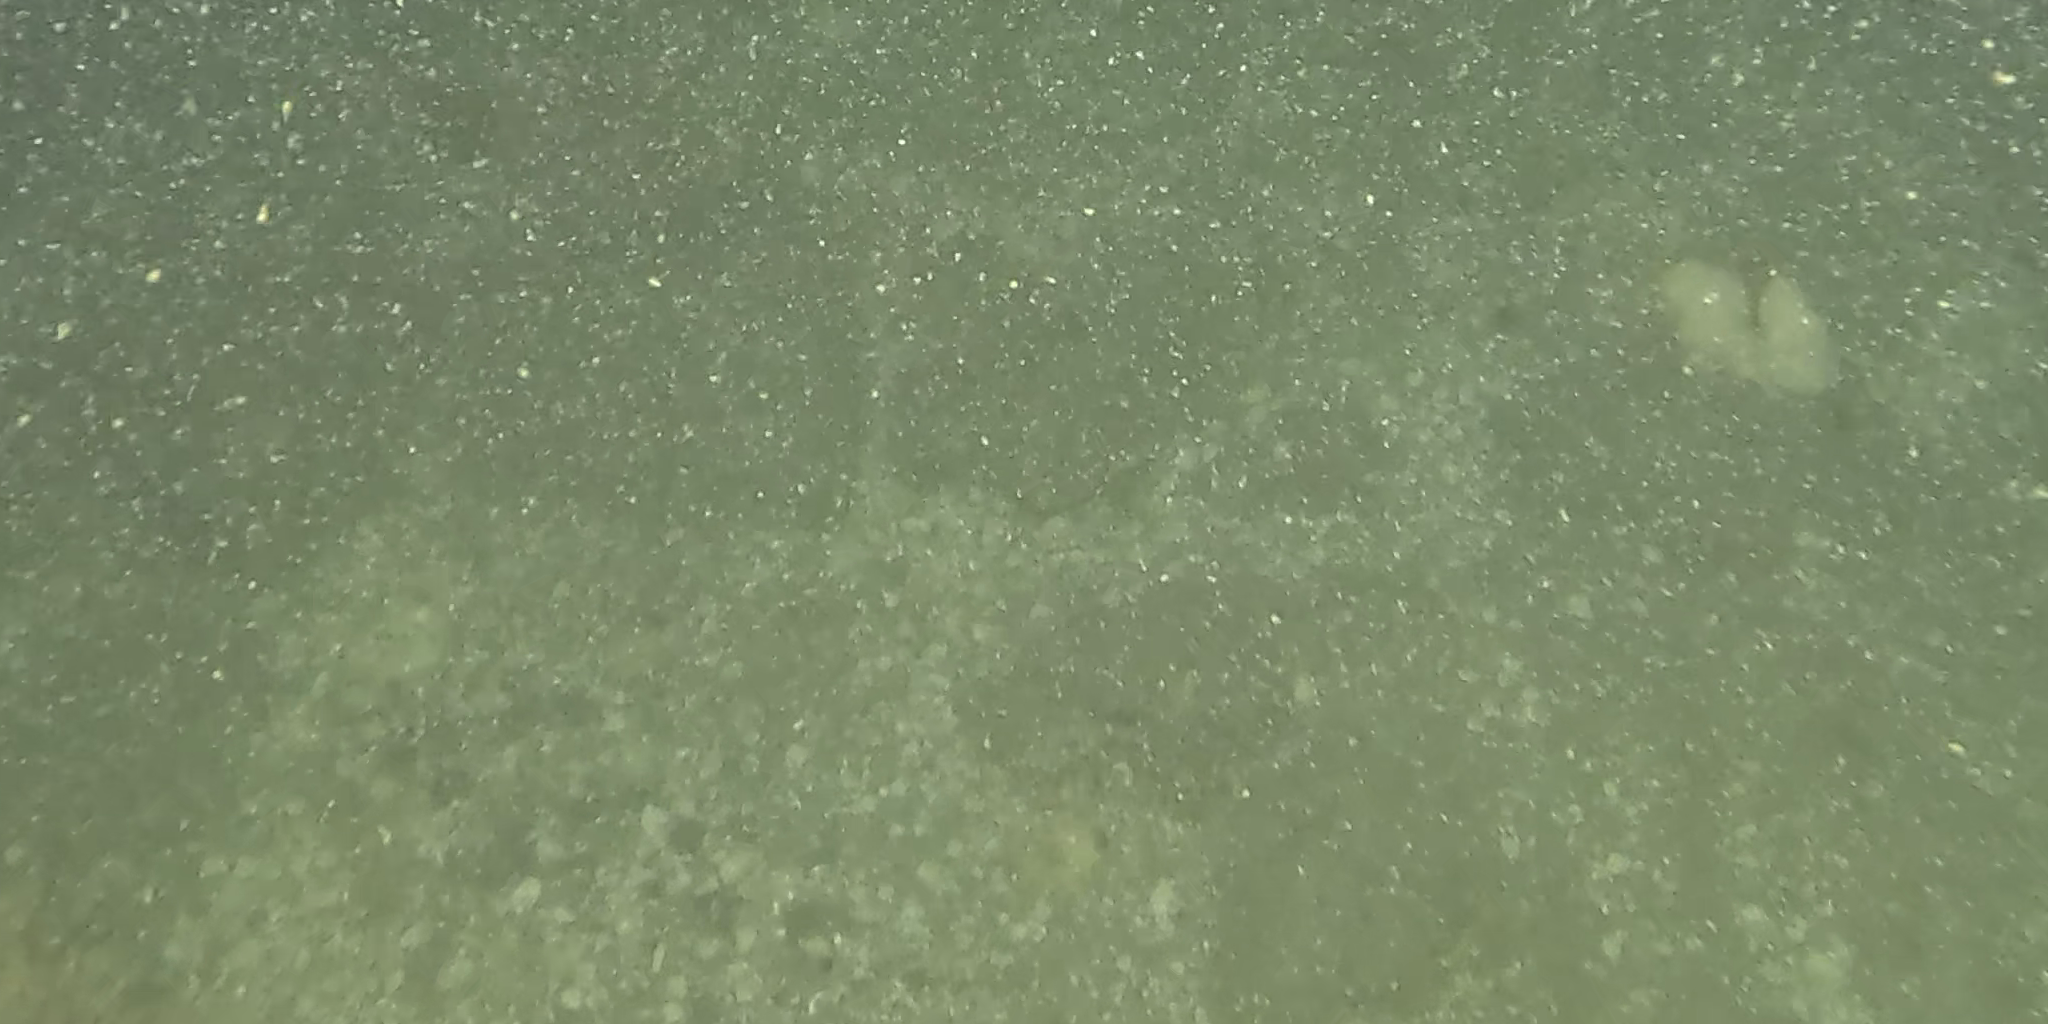
Seabed habitat: stone